Ullevål Hageby

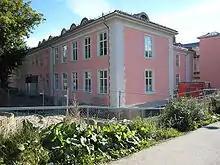
Ullevål skole

In 1913, Oscar Hoff (1875–1942) won a contest to build Ullevål Hageby, and created a residential area that was a total departure from the squared buildings of the early days of industrialism. Already in 1910, "light, air, and green trees" became the ideal, 20 years prior to functionalism's take-over of this motto. Ullevål Hageby made an indelible mark on the way houses were built thereafter.